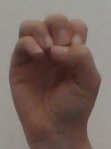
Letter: ha